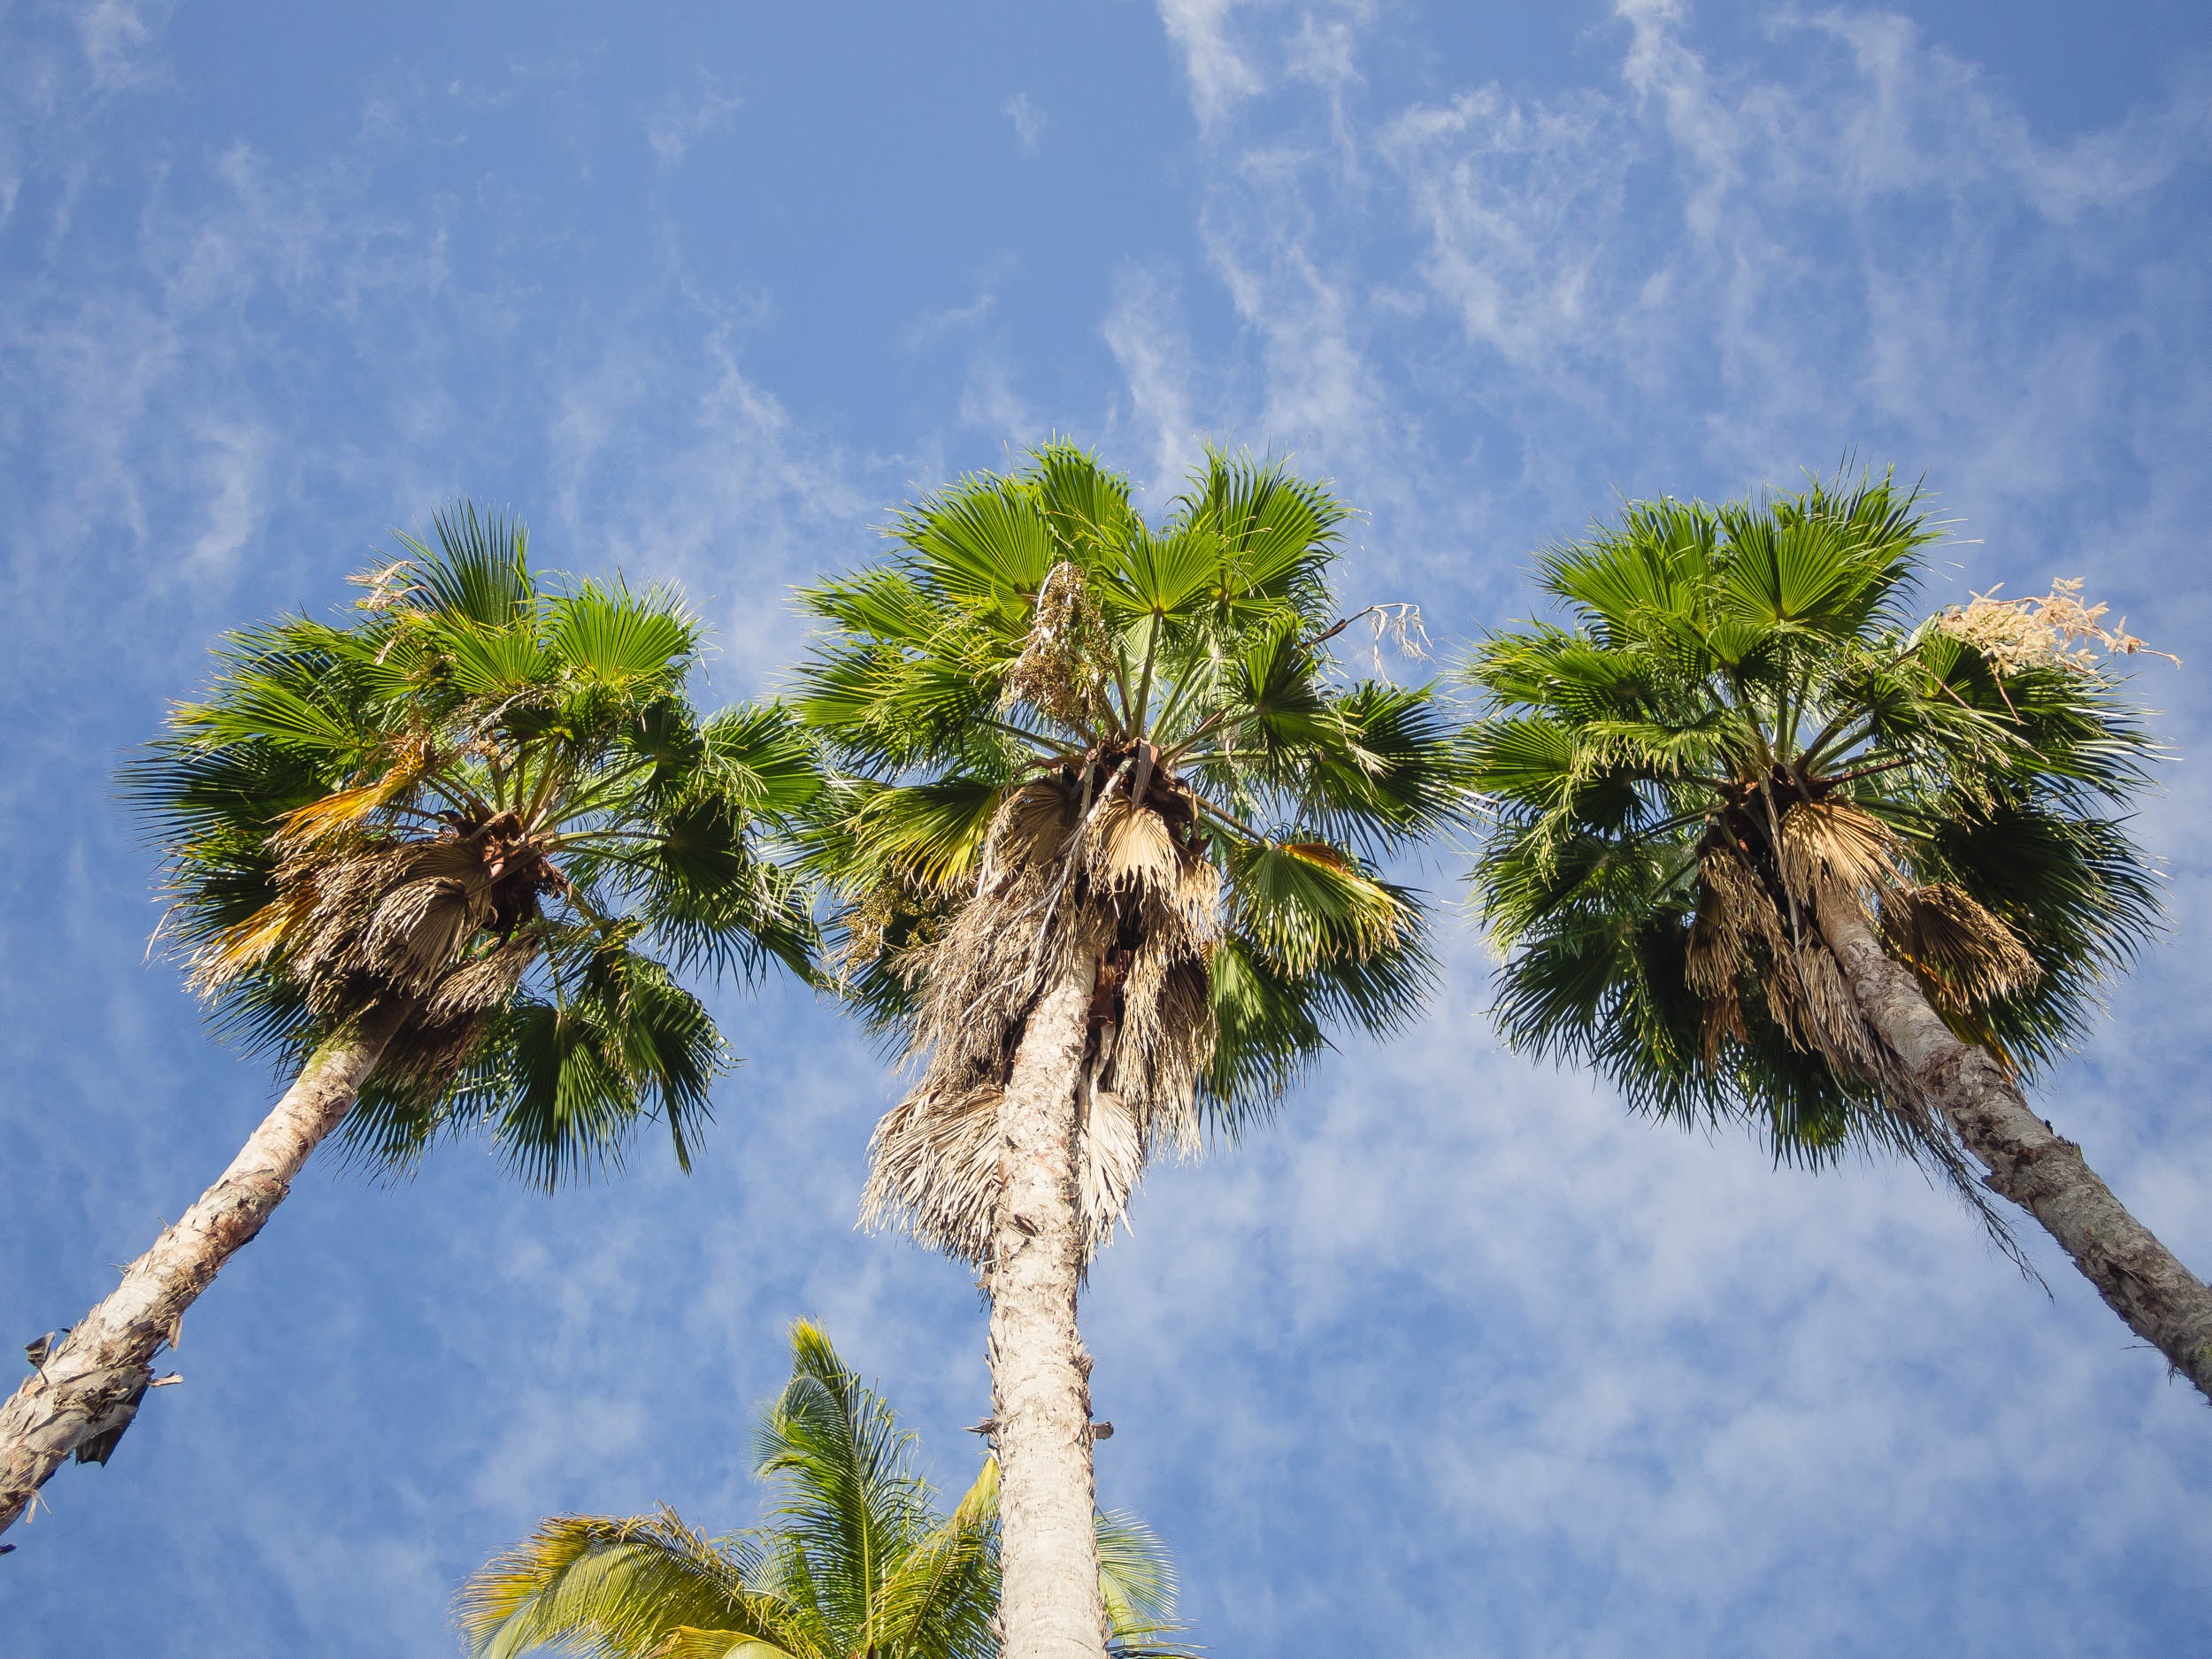
tree, nature, branch, plant, sky, warm, leaf, flower, summer, green, relax, palm, tropical, botany, blue, flora, trees, clouds, flowering plant, woody plant, land plant, arecales, palm family, borassus flabellifer